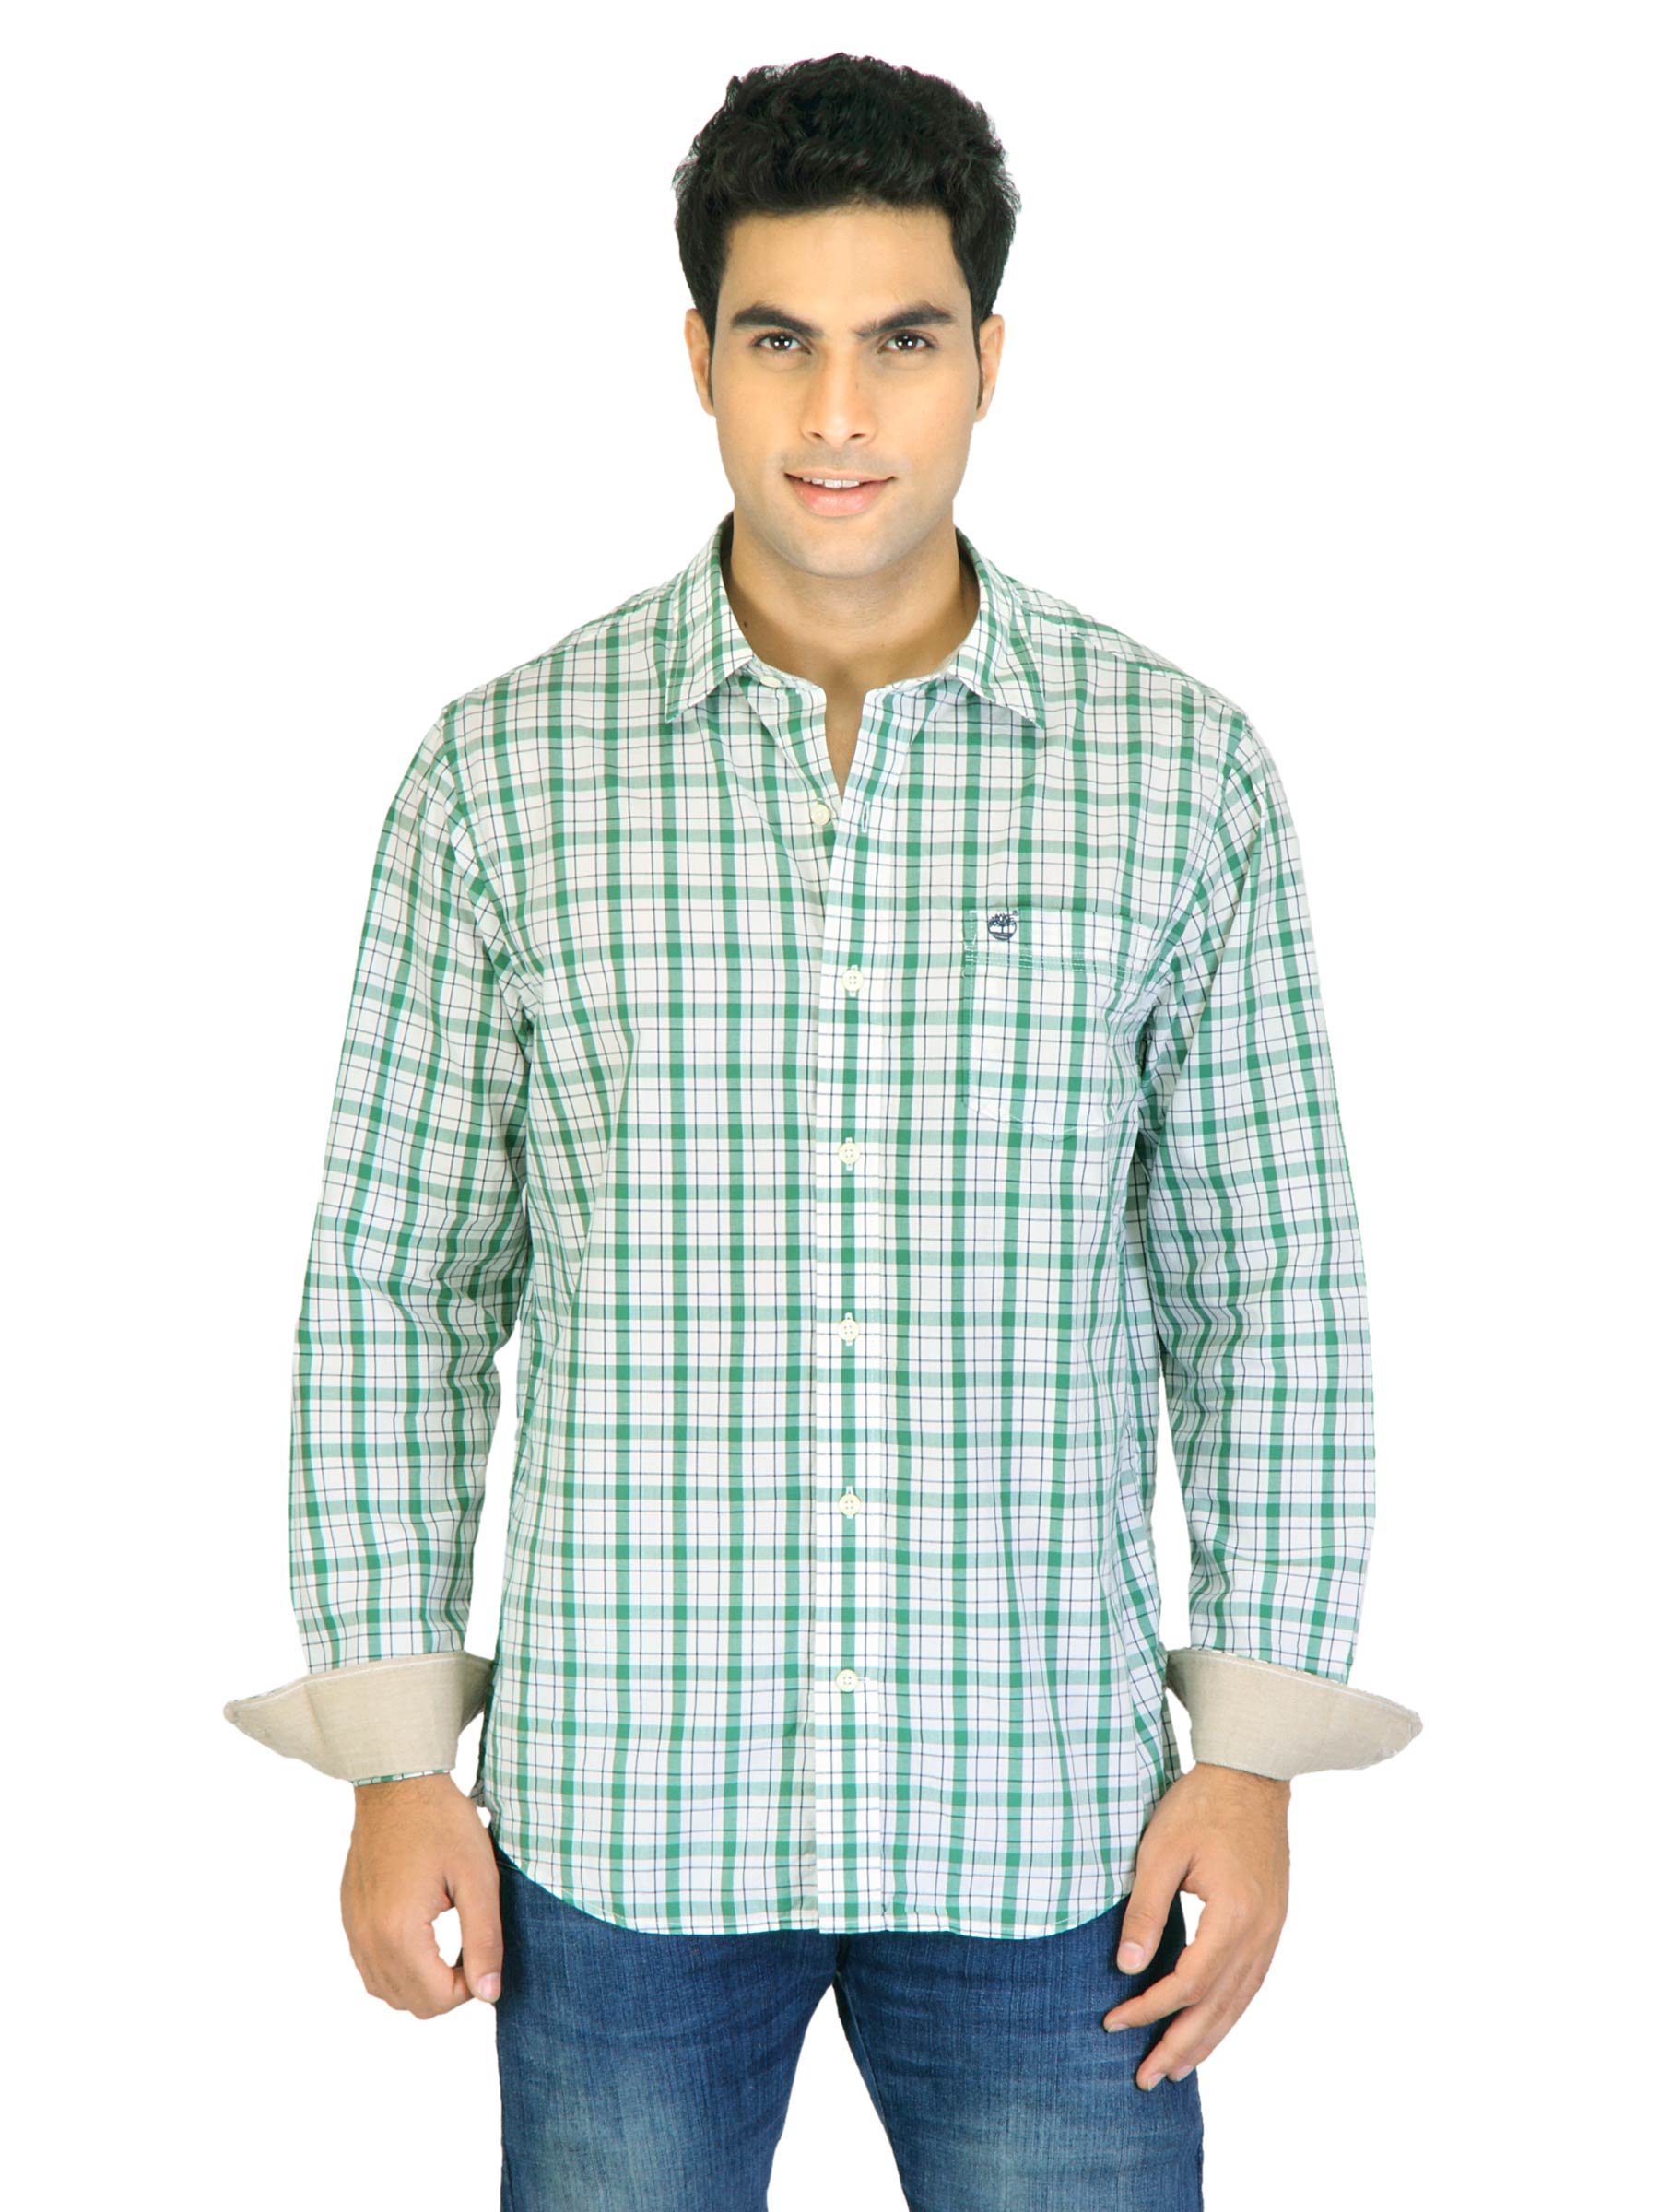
Timberland Men Check Green Shirts
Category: Apparel / Topwear / Shirts
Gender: Men
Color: Green
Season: Fall 2011
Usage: Casual